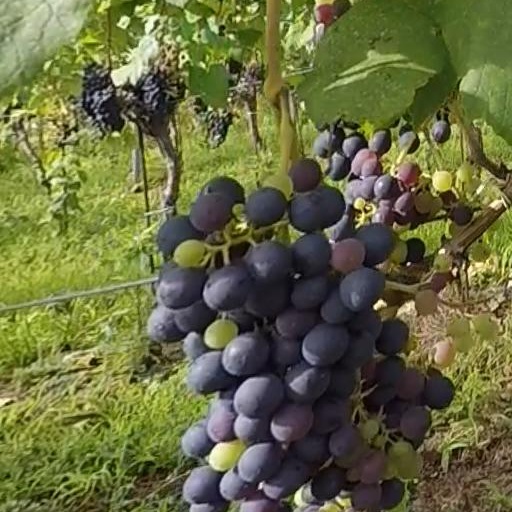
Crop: grape